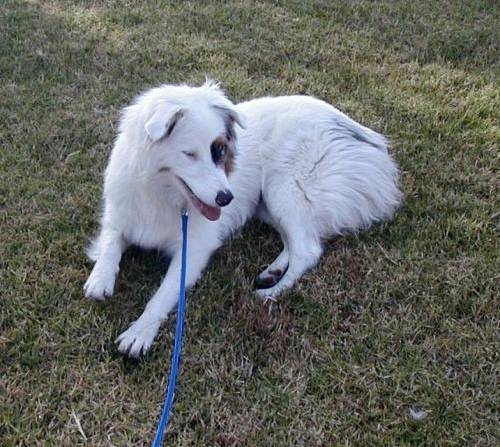
Label: dogs